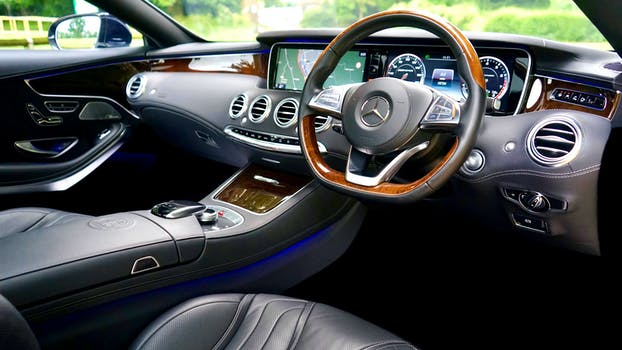
Label: No Watermark